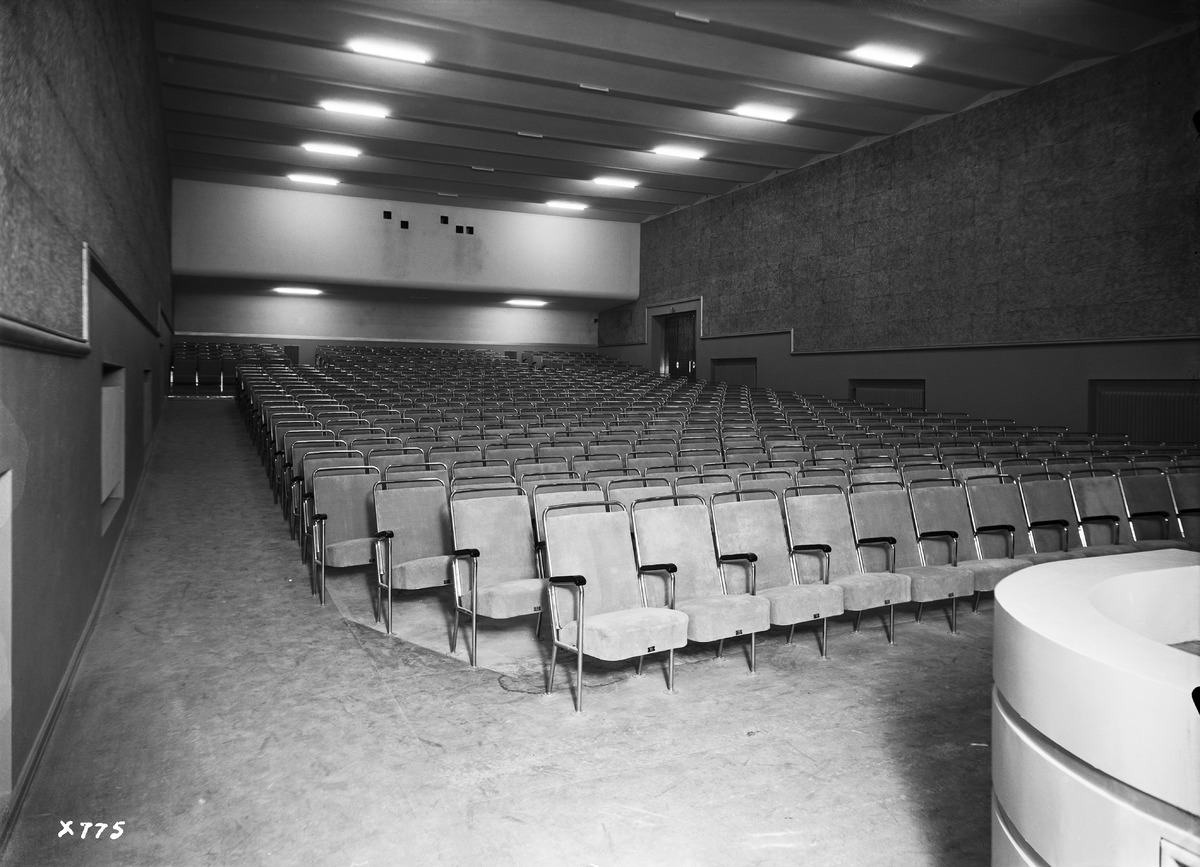
Elokuvateatteri Bio Kiistola
Bio Kiistola, a cinema
sisällön kuvaus: Vastavalmistunut elokuvateatteri Bio Kiistola 22.1.1937. Teatterin pystytti Oulun Pyrintö ja sen elokuvatoimintaa hoiti Pohjois-Filmi Osakeyhtiö. content description: Bio Kiistola, the new cinema on January 22, 1937. The cinema was built by the athletic club Oulun Pyrintö and the movies were shown by Pohjois-Filmi Osakeyhtiö.
Vuosi: 1937
Paikka: Suomi, Oulu, Suomi, Pohjois-Pohjanmaa, Oulu
Aiheet: Oulun Pyrintö; Pohjois-Filmi Osakeyhtiö; sisäkuva; elokuvateatterit; teatterirakennukset; urheiluseurat; movie theaters; cinemas; theater buildings; athletic clubs